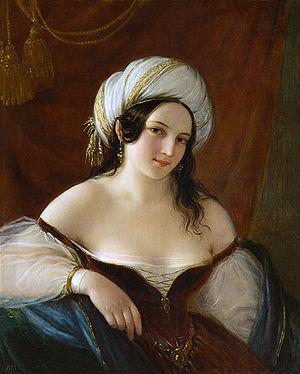
Natale Schiavoni, Chioggia, 1777 - Venise, 16 avril 1858 est un peintre italien qui a été actif à la fin du XVIIIᵉ et dans la première moitié du XIXᵉ siècle.